Meridian, Idaho

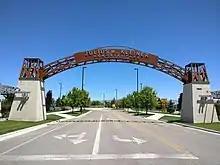
The main entrance to the Julius M. Kleiner Memorial Park.

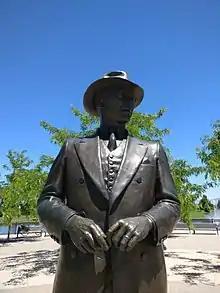
The bronze statue of Julius M. Kleiner in the park which bears his name, based on a 1940s photograph taken at an agricultural fair where he bought a prize cow.

The city's Parks and Recreation department manages seventeen public parks throughout Meridian including Meridian Settlers Regional Park which hosts free outdoor movies during the summer months.